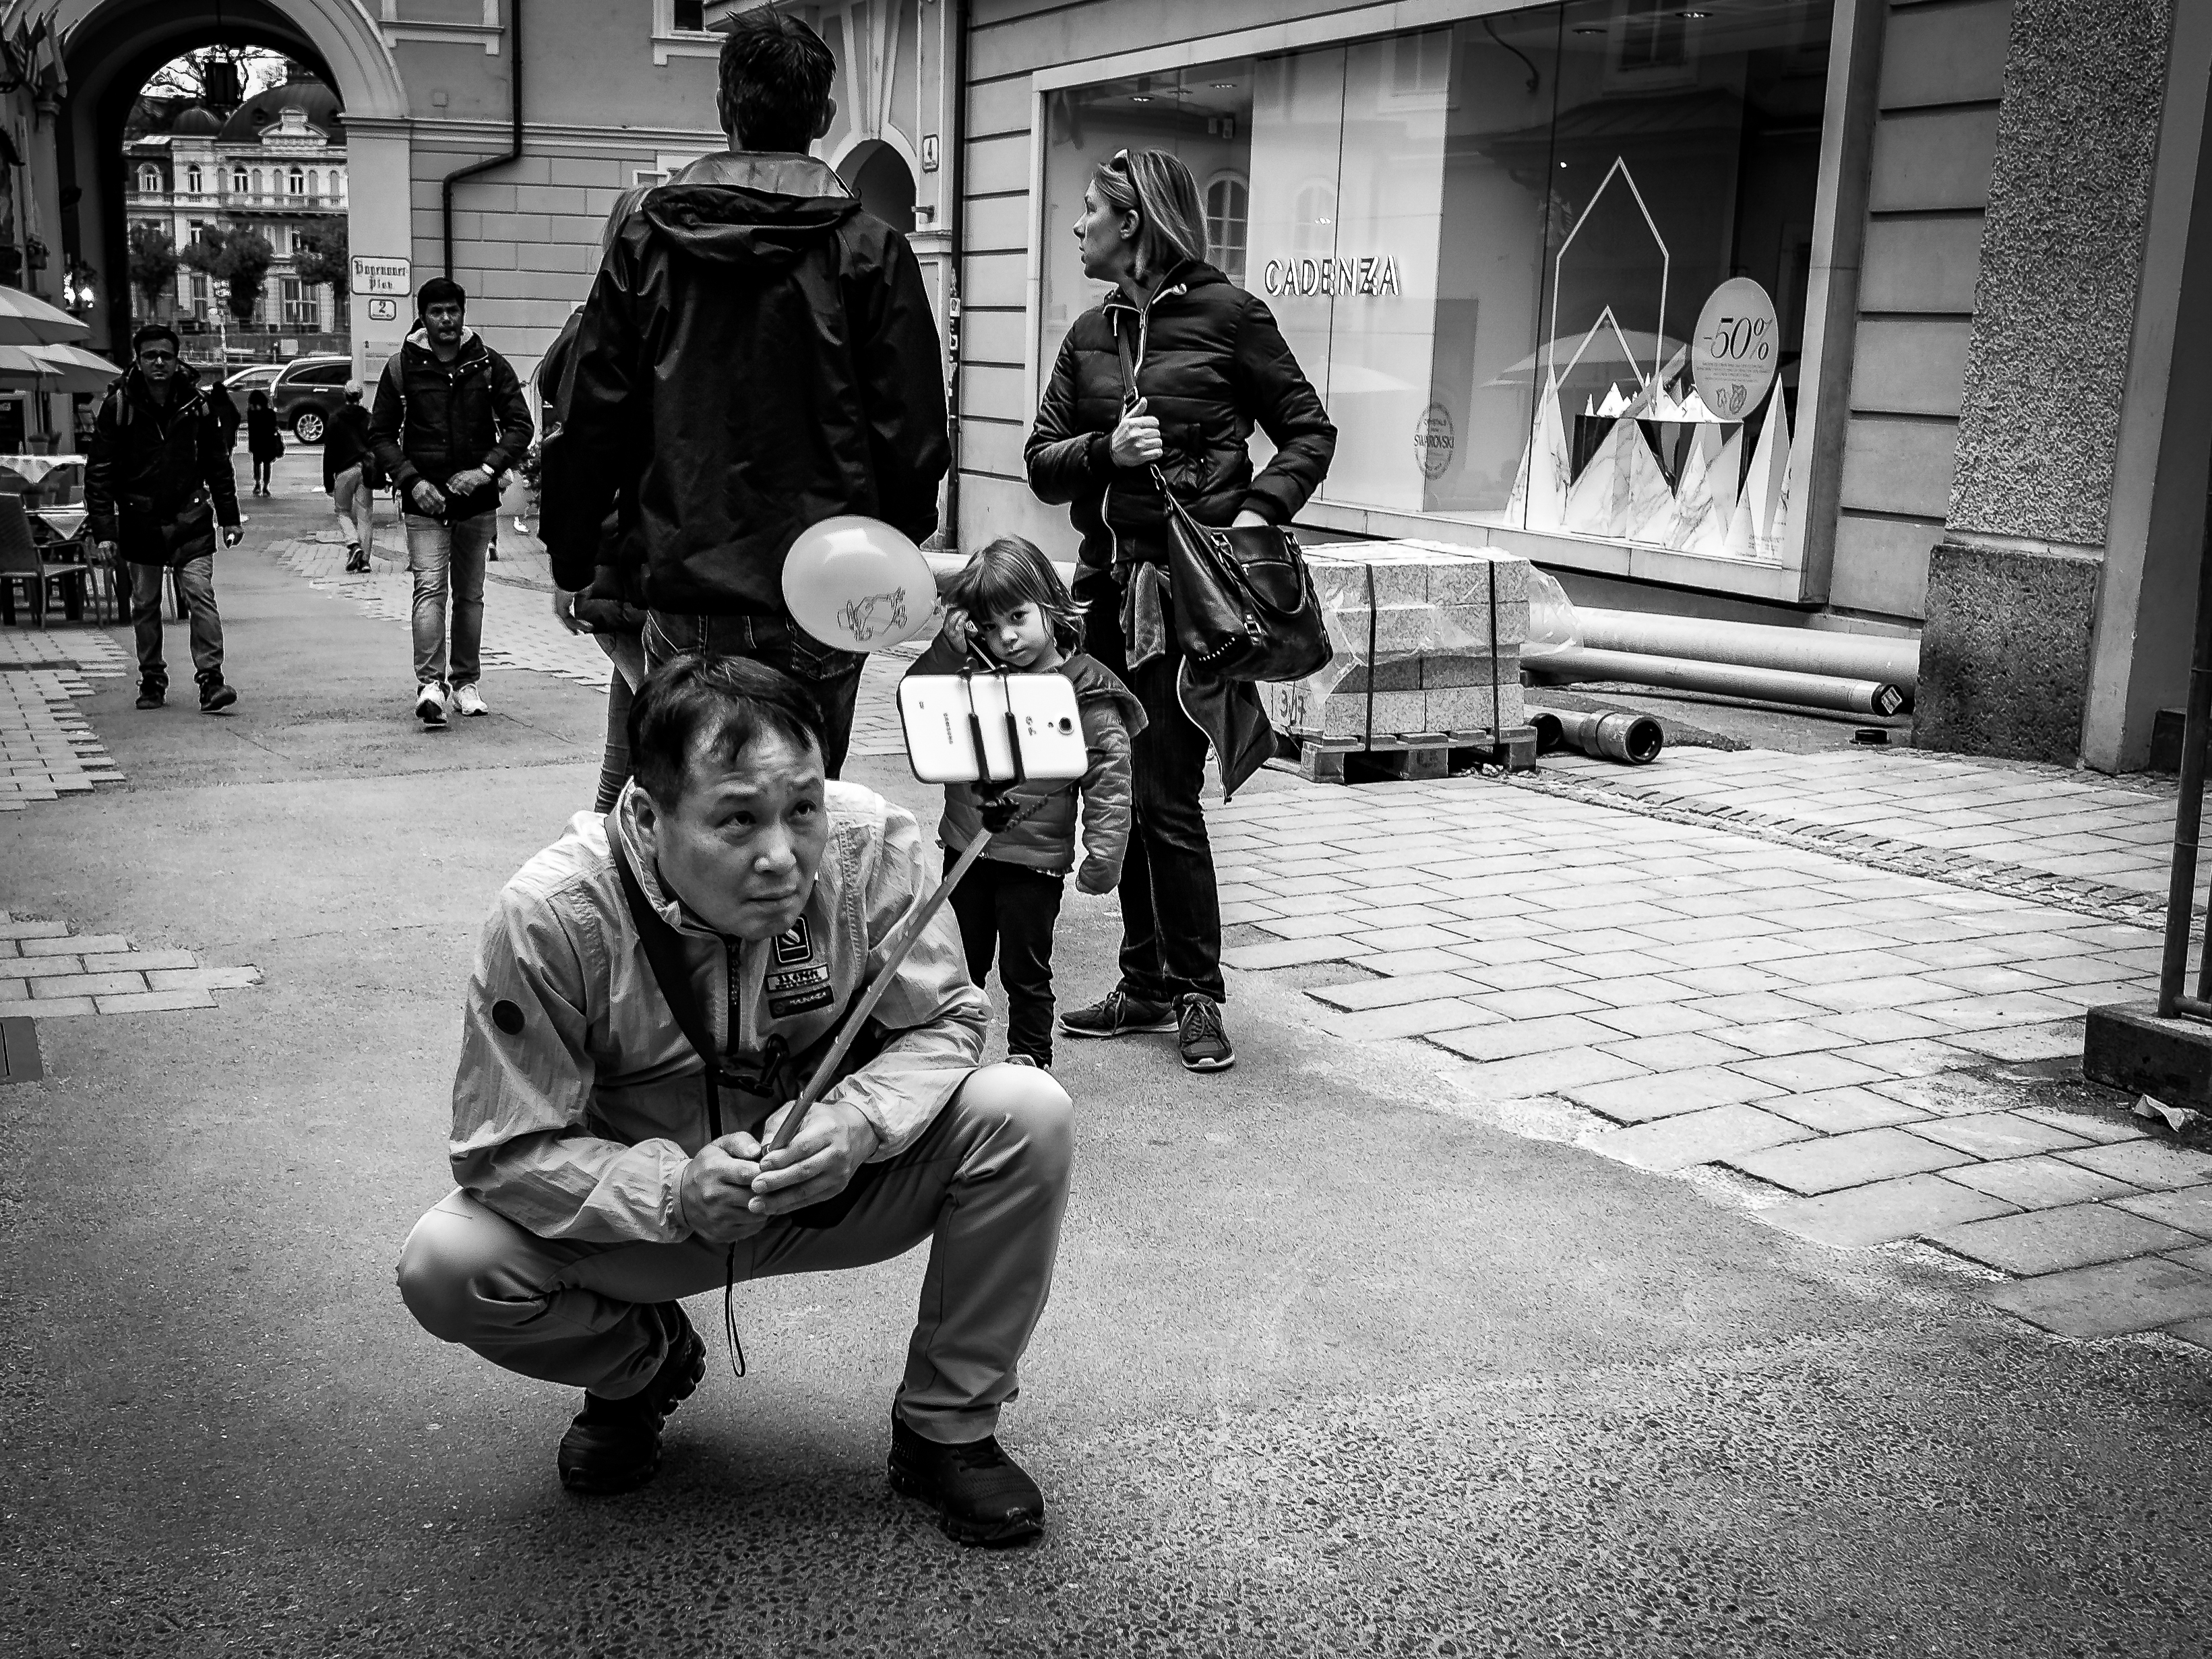
pedestrian, person, black and white, people, road, white, street, photography, urban, color, sitting, black, monochrome, streetphotography, blackandwhite, infrastructure, photograph, snapshot, germany, amazing, bayern, bavaria, bestoftheday, streetview, munich, salzburg, mnchen, streetlife, muc, streetphotographers, muenchen, minga, photooftheday, streetminimal, monochrome photography, film noir, human positions